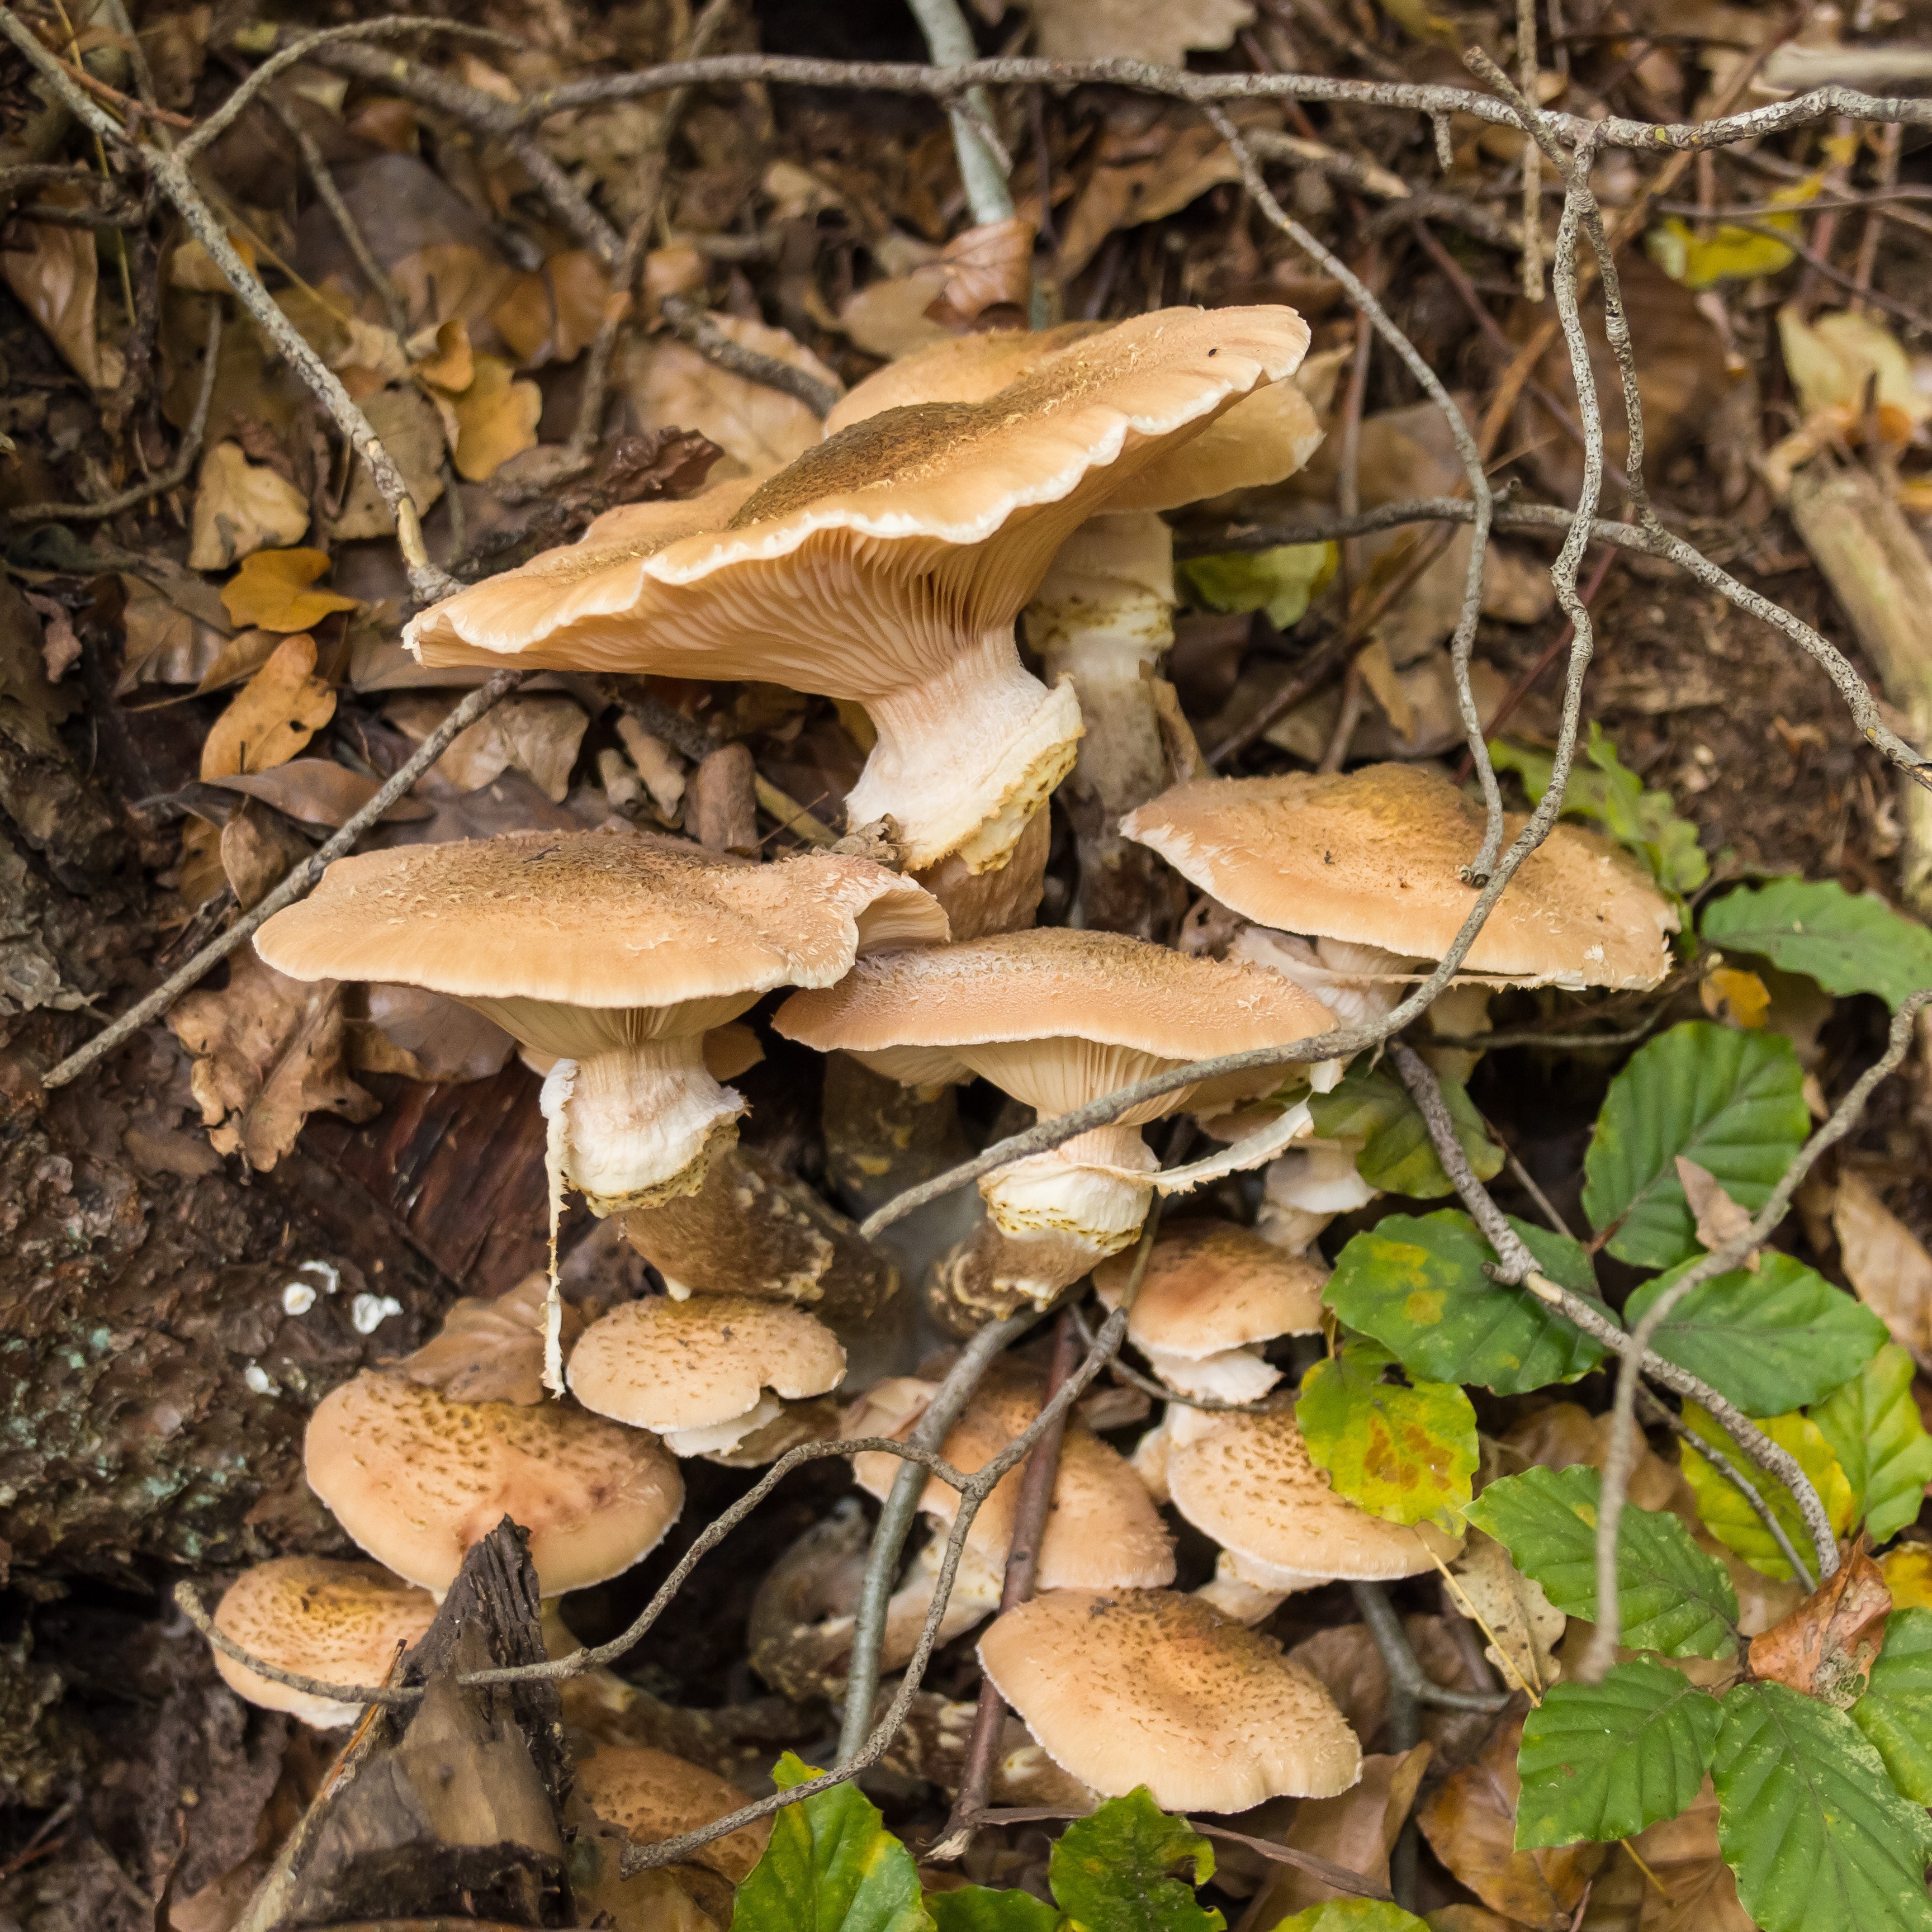
tree, nature, forest, leaf, autumn, mushroom, fauna, forest floor, fungus, mushrooms, woodland, bolete, moist, forest mushroom, collect, light brown, mushroom picking, matsutake, oyster mushroom, edible mushroom, medicinal mushroom, agaricomycetes, agaricaceae, penny bun, pleurotus eryngii